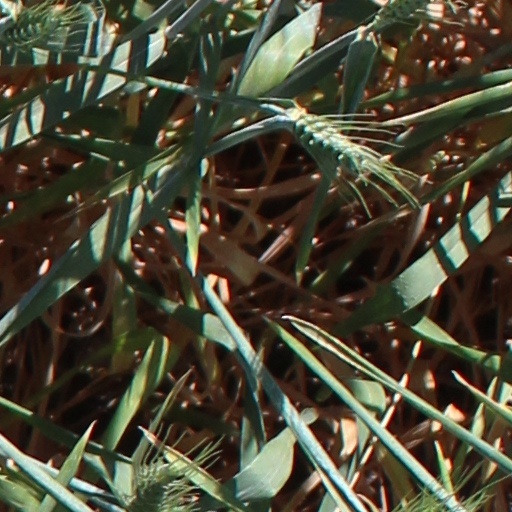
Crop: wheat